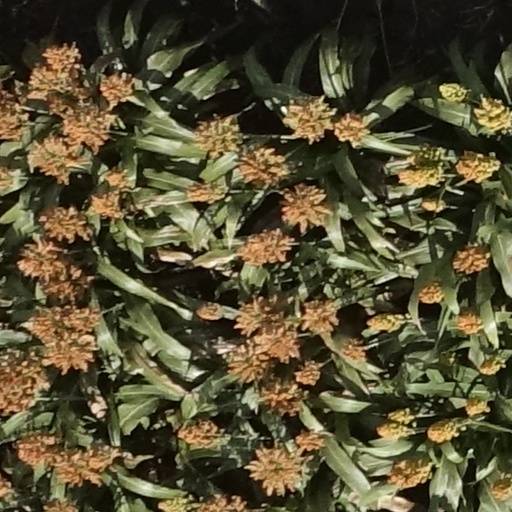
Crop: sorghum